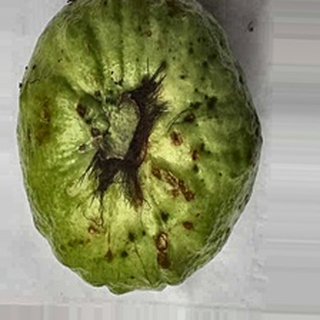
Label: guava_anthracnose